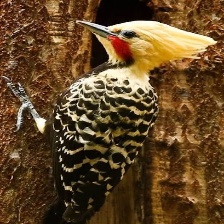
Species: BLONDE CRESTED WOODPECKER
Scientific name: CELEUS FLAVESCENS